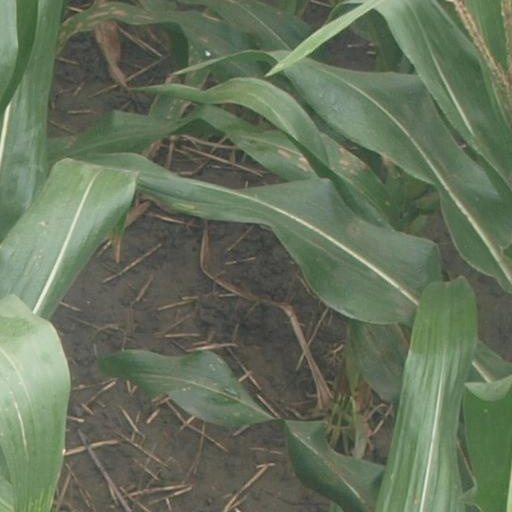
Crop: maize; corn